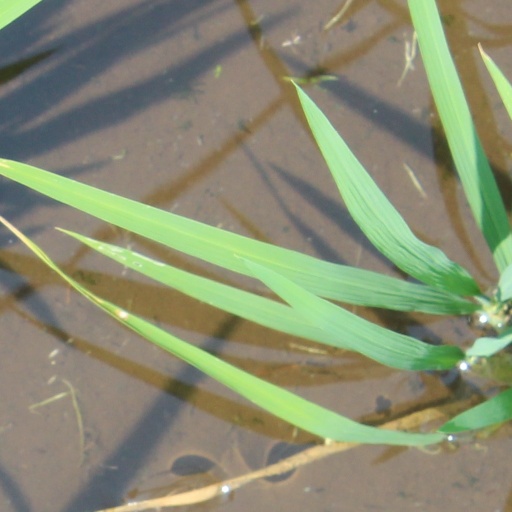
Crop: rice